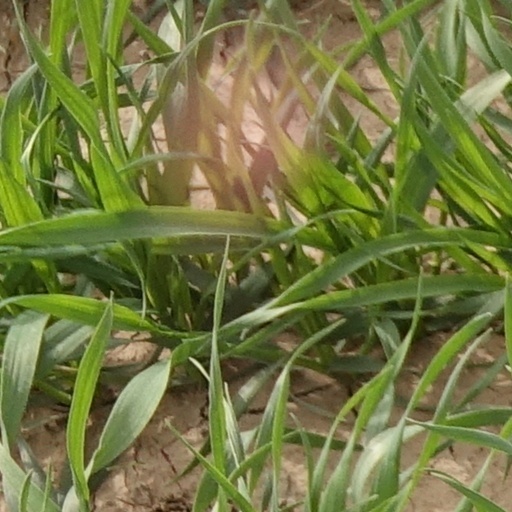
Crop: wheat